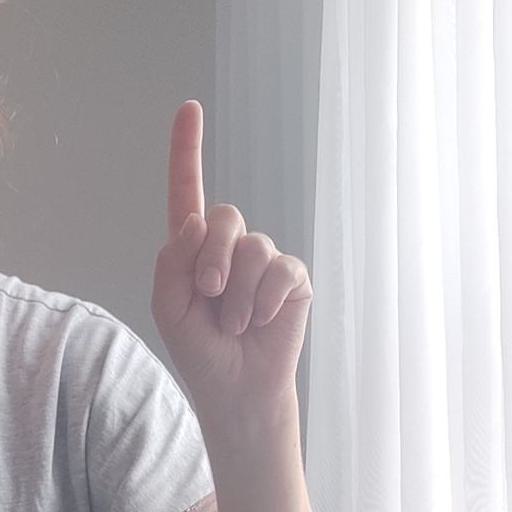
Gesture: one